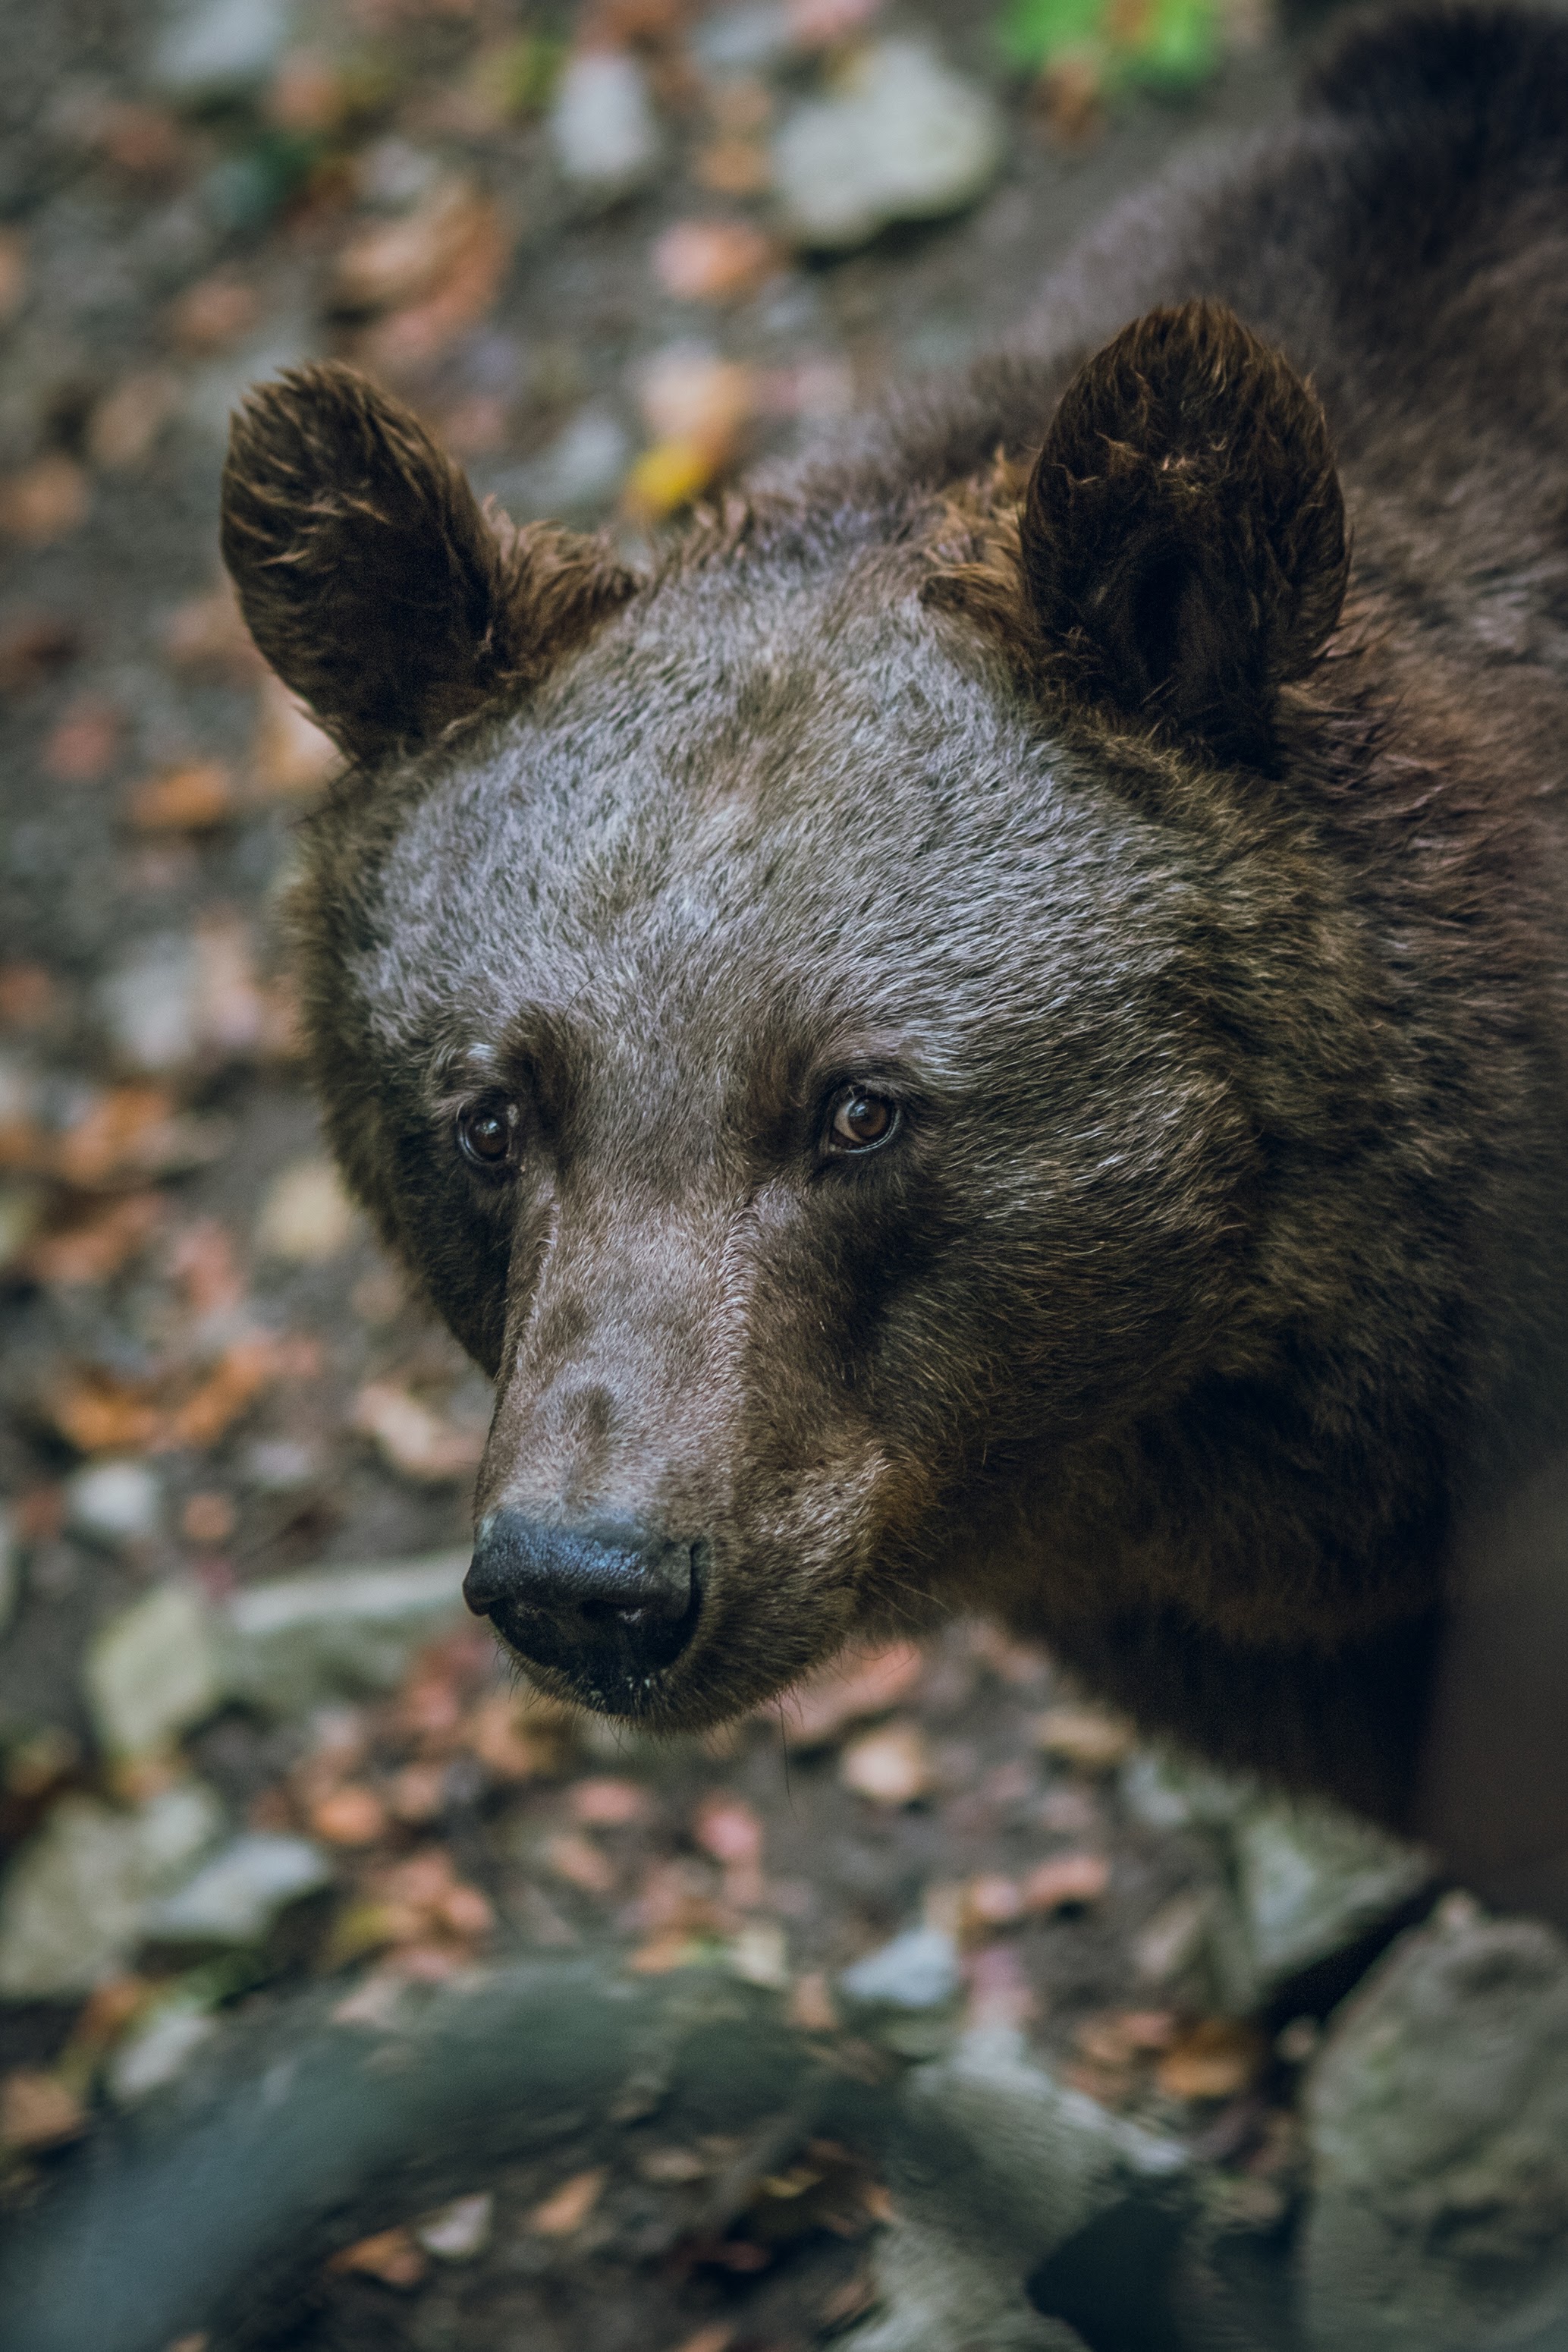
bear, wildlife, mammal, fauna, brown bear, vertebrate, hyena